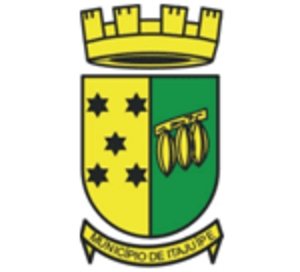
Itajuípe est une municipalité brésilienne de l'État de Bahia et la Microrégion d'Ilhéus-Itabuna.